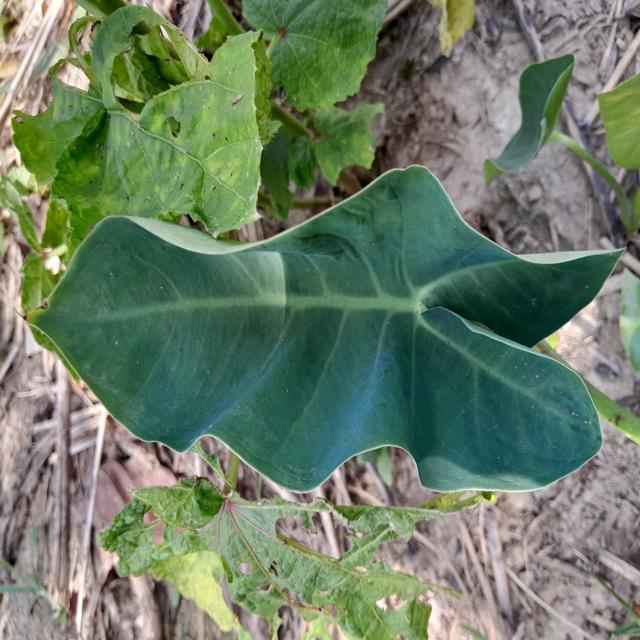
Label: Healthy